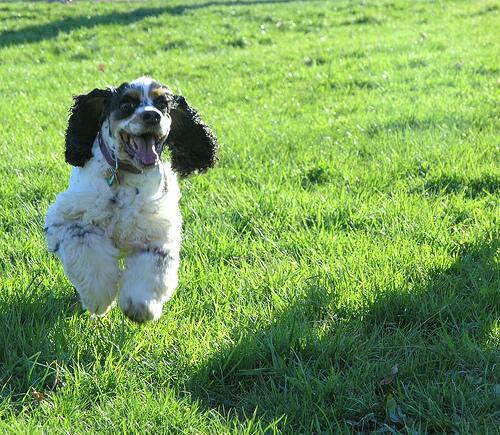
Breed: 286-n000111-cocker_spaniel